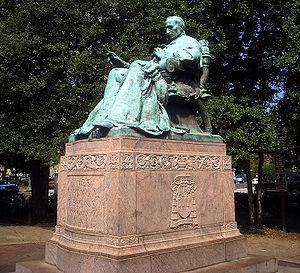
La ville de Washington compte de nombreuses sculptures en plein air. La Smithsonian Institution en compte près de 900 dans son inventaire. En plus des plus célèbres monuments et mémoriaux de la capitale, de nombreuses personnalités reconnues comme des héros nationaux ont été honorées, à titre posthume, une statue les représentant dans un parc ou une place publique. Certains de ces personnages de l'histoire américaine sont représentés plusieurs fois dans la capitale. Abraham Lincoln, par exemple, est représenté par au moins trois sculptures, dont celles au Lincoln Memorial, au Lincoln Park, et à l'ancienne Cour supérieure du district de Columbia. Plusieurs personnalités internationales, telles Mohandas Karamchand Gandhi, ont également été immortalisées par des statues. D'autres figures humaines ne font référence à aucun personnage historique telle par exemple la statue de la Liberté qui ne doit pas être confondue avec la statue de la Liberté à New York, statue allégorique de 19 ½ pieds de haut qui repose au sommet du dôme du Capitole.